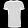
Label: T - shirt / top